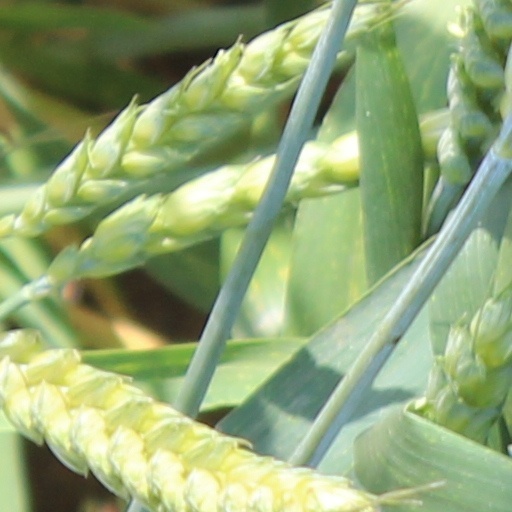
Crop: wheat